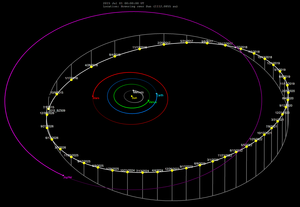
(514107) Ka‘epaoka‘awela, nommé provisoirement 2015 BZ₅₀₉, est un astéroïde d'environ 3 kilomètres de diamètre découvert par les télescopes Pan-STARRS en 2015. Il est co-orbital de Jupiter, mais il parcourt son orbite dans le sens rétrograde, qui est opposée à la direction de la plupart des autres corps du système solaire. Les deux corps sont ainsi considérés comme étant en résonance de moyen mouvement 1:-1. L'objet est inhabituel en ceci que c'est le premier exemple d'un astéroïde dans une résonance 1:-1 avec l'une des planètes.